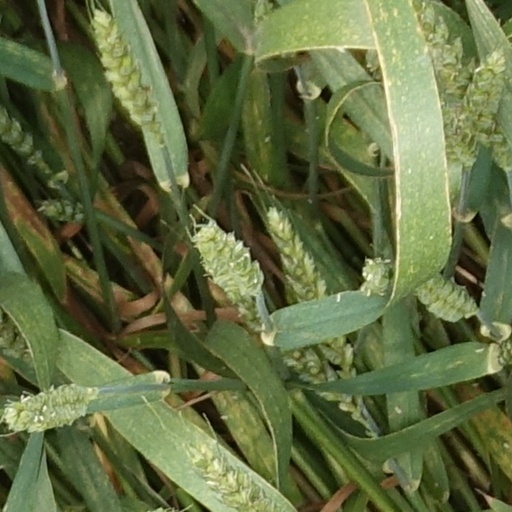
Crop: wheat